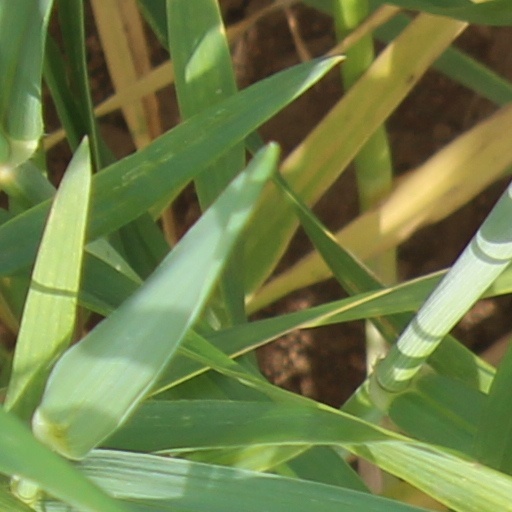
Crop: wheat